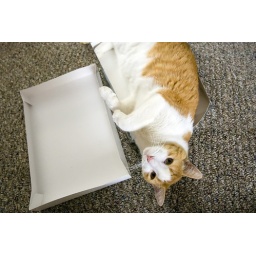
Max plays in a recently-opened gift box in the living room of our house Sunday, Dec. 21, 2008, in Monticello, Ill.